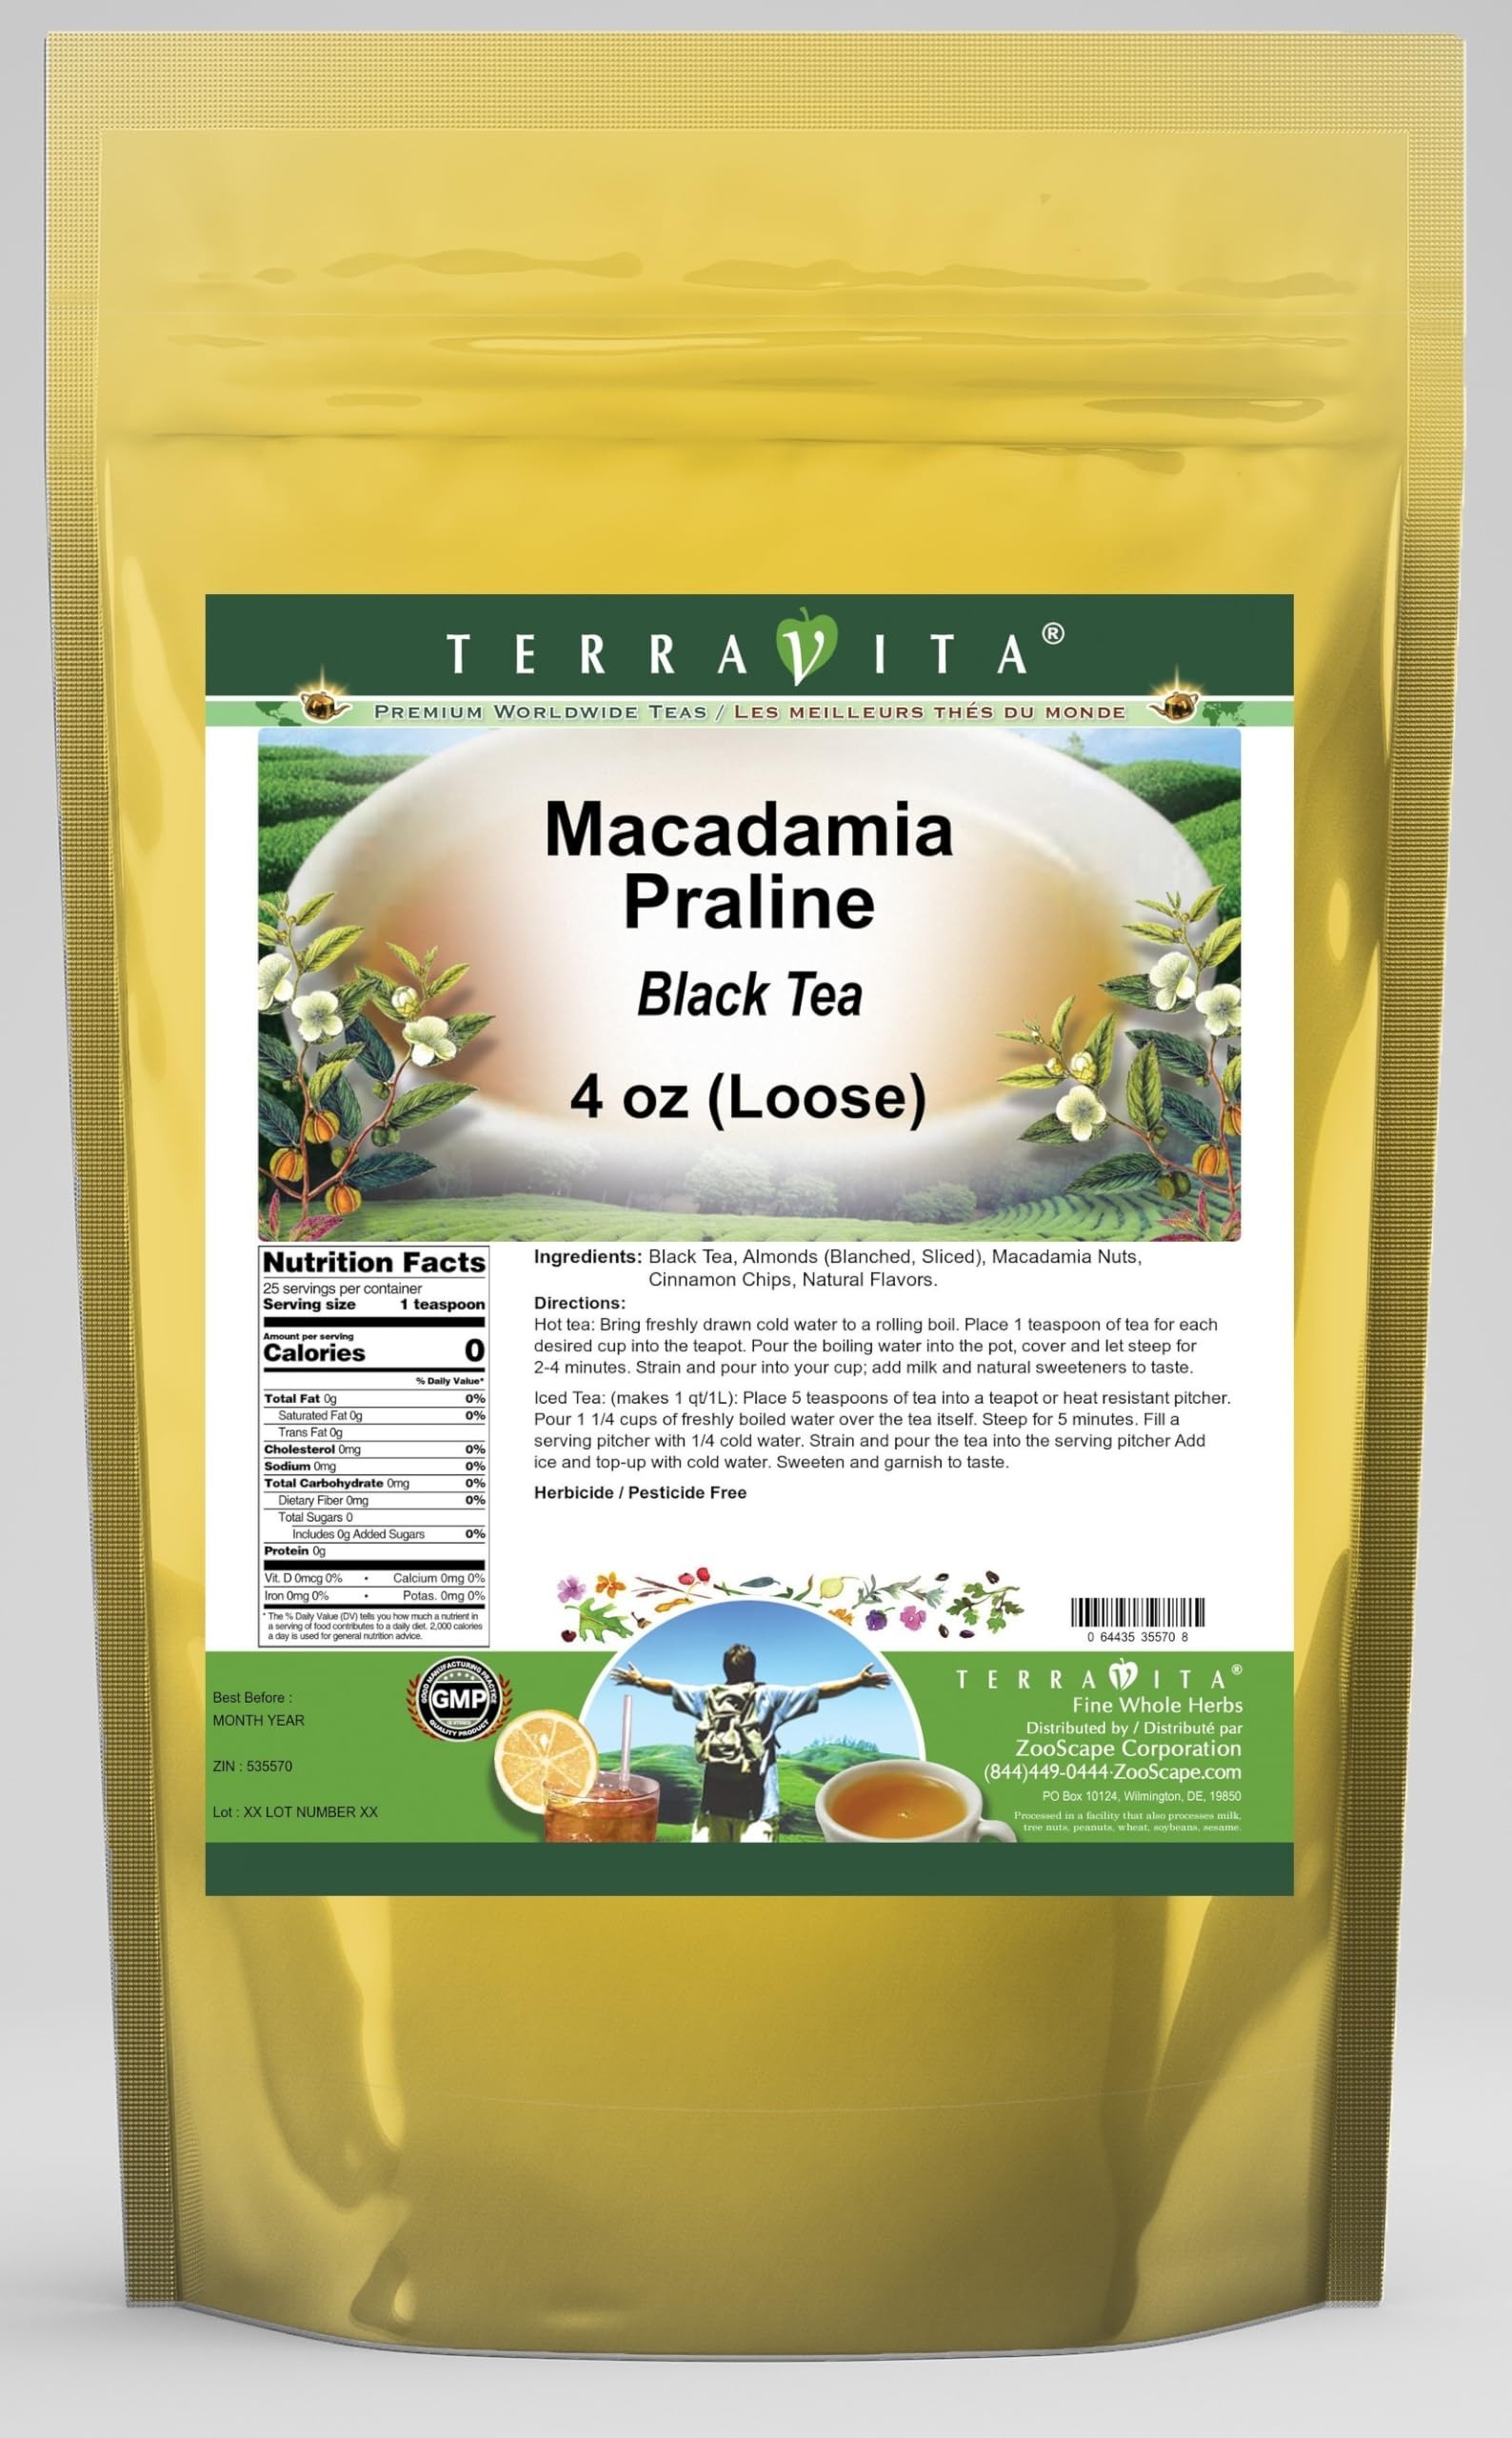
Item Name: Macadamia Praline Black Tea (Loose) (4 oz, ZIN: 535570)
Bullet Point 1: Our Macadamia Praline Black Tea is a tasty flavored Black tea with Almonds, Macadamia Nuts and Cinnamon Chips that has a refreshing taste that will impress you! The unique Macadamia Praline taste is delicious! - Ingredients: Black tea, Almonds, Macadamia Nuts, Cinnamon Chips and Natural Macadamia Praline Flavor.
Bullet Point 2: No fillers.
Bullet Point 3: Manufacturer: TerraVita
Bullet Point 4: Size: 4 oz
Bullet Point 5: Loose Leaf Black Tea - Packed in a convenient upright pouch!
Product Description: Our Macadamia Praline Black Tea is a tasty flavored Black tea with Almonds, Macadamia Nuts and Cinnamon Chips that has a refreshing taste that will impress you! The unique Macadamia Praline taste is delicious! - Ingredients: Black tea, Almonds, Macadamia Nuts, Cinnamon Chips and Natural Macadamia Praline Flavor. - Hot tea brewing method: Bring freshly drawn cold water to a rolling boil. Place 1 teaspoon of tea for each desired cup into the teapot. Pour the boiling water into the pot, cover and let steep for 2-4 minutes. Strain and pour into your cup; add milk and natural sweeteners to taste. - Iced tea brewing method: (to make 1 liter/quart): Place 5 teaspoons of tea into a teapot or heat resistant pitcher. Pour 1 1/4 cups of freshly boiled water over the tea itself. Steep for 5 minutes. Fill a serving pitcher with 1/4 cold water. Strain and pour the tea into the serving pitcher Add ice and top-up with cold water. Sweeten and garnish to taste. - TerraVita is an exclusive line of premium-quality, natural source products that use only the finest, purest and most potent ingredients found around the world. TerraVita is hallmarked by the highest possible standards of purity, potency, stability and freshness. All of our products are prepared with the highest elements of quality control, from raw materials through the entire manufacturing process, up to and including the moment that the bottles or bags are sealed for freshness and shipped out to you. Our highest possible standards are certified by independent laboratories and backed by our personal guarantee. - TerraVita exists to meet and ensure your family's health and wellness without the harmful effects of chemicals and health products. We strive to make all of our products affordable and reliable and are constantly search
Value: 4.0
Unit: Ounce

Price: 15.32